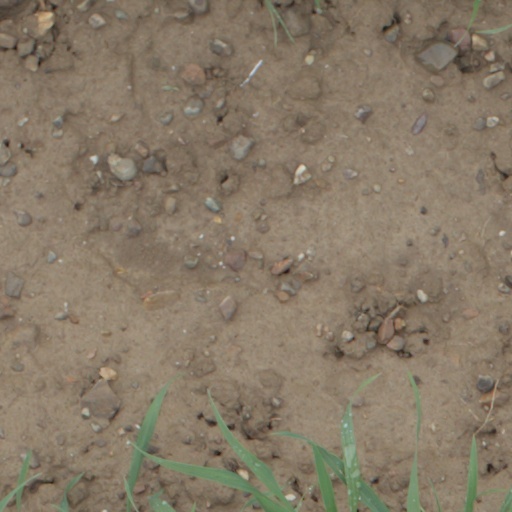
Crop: wheat